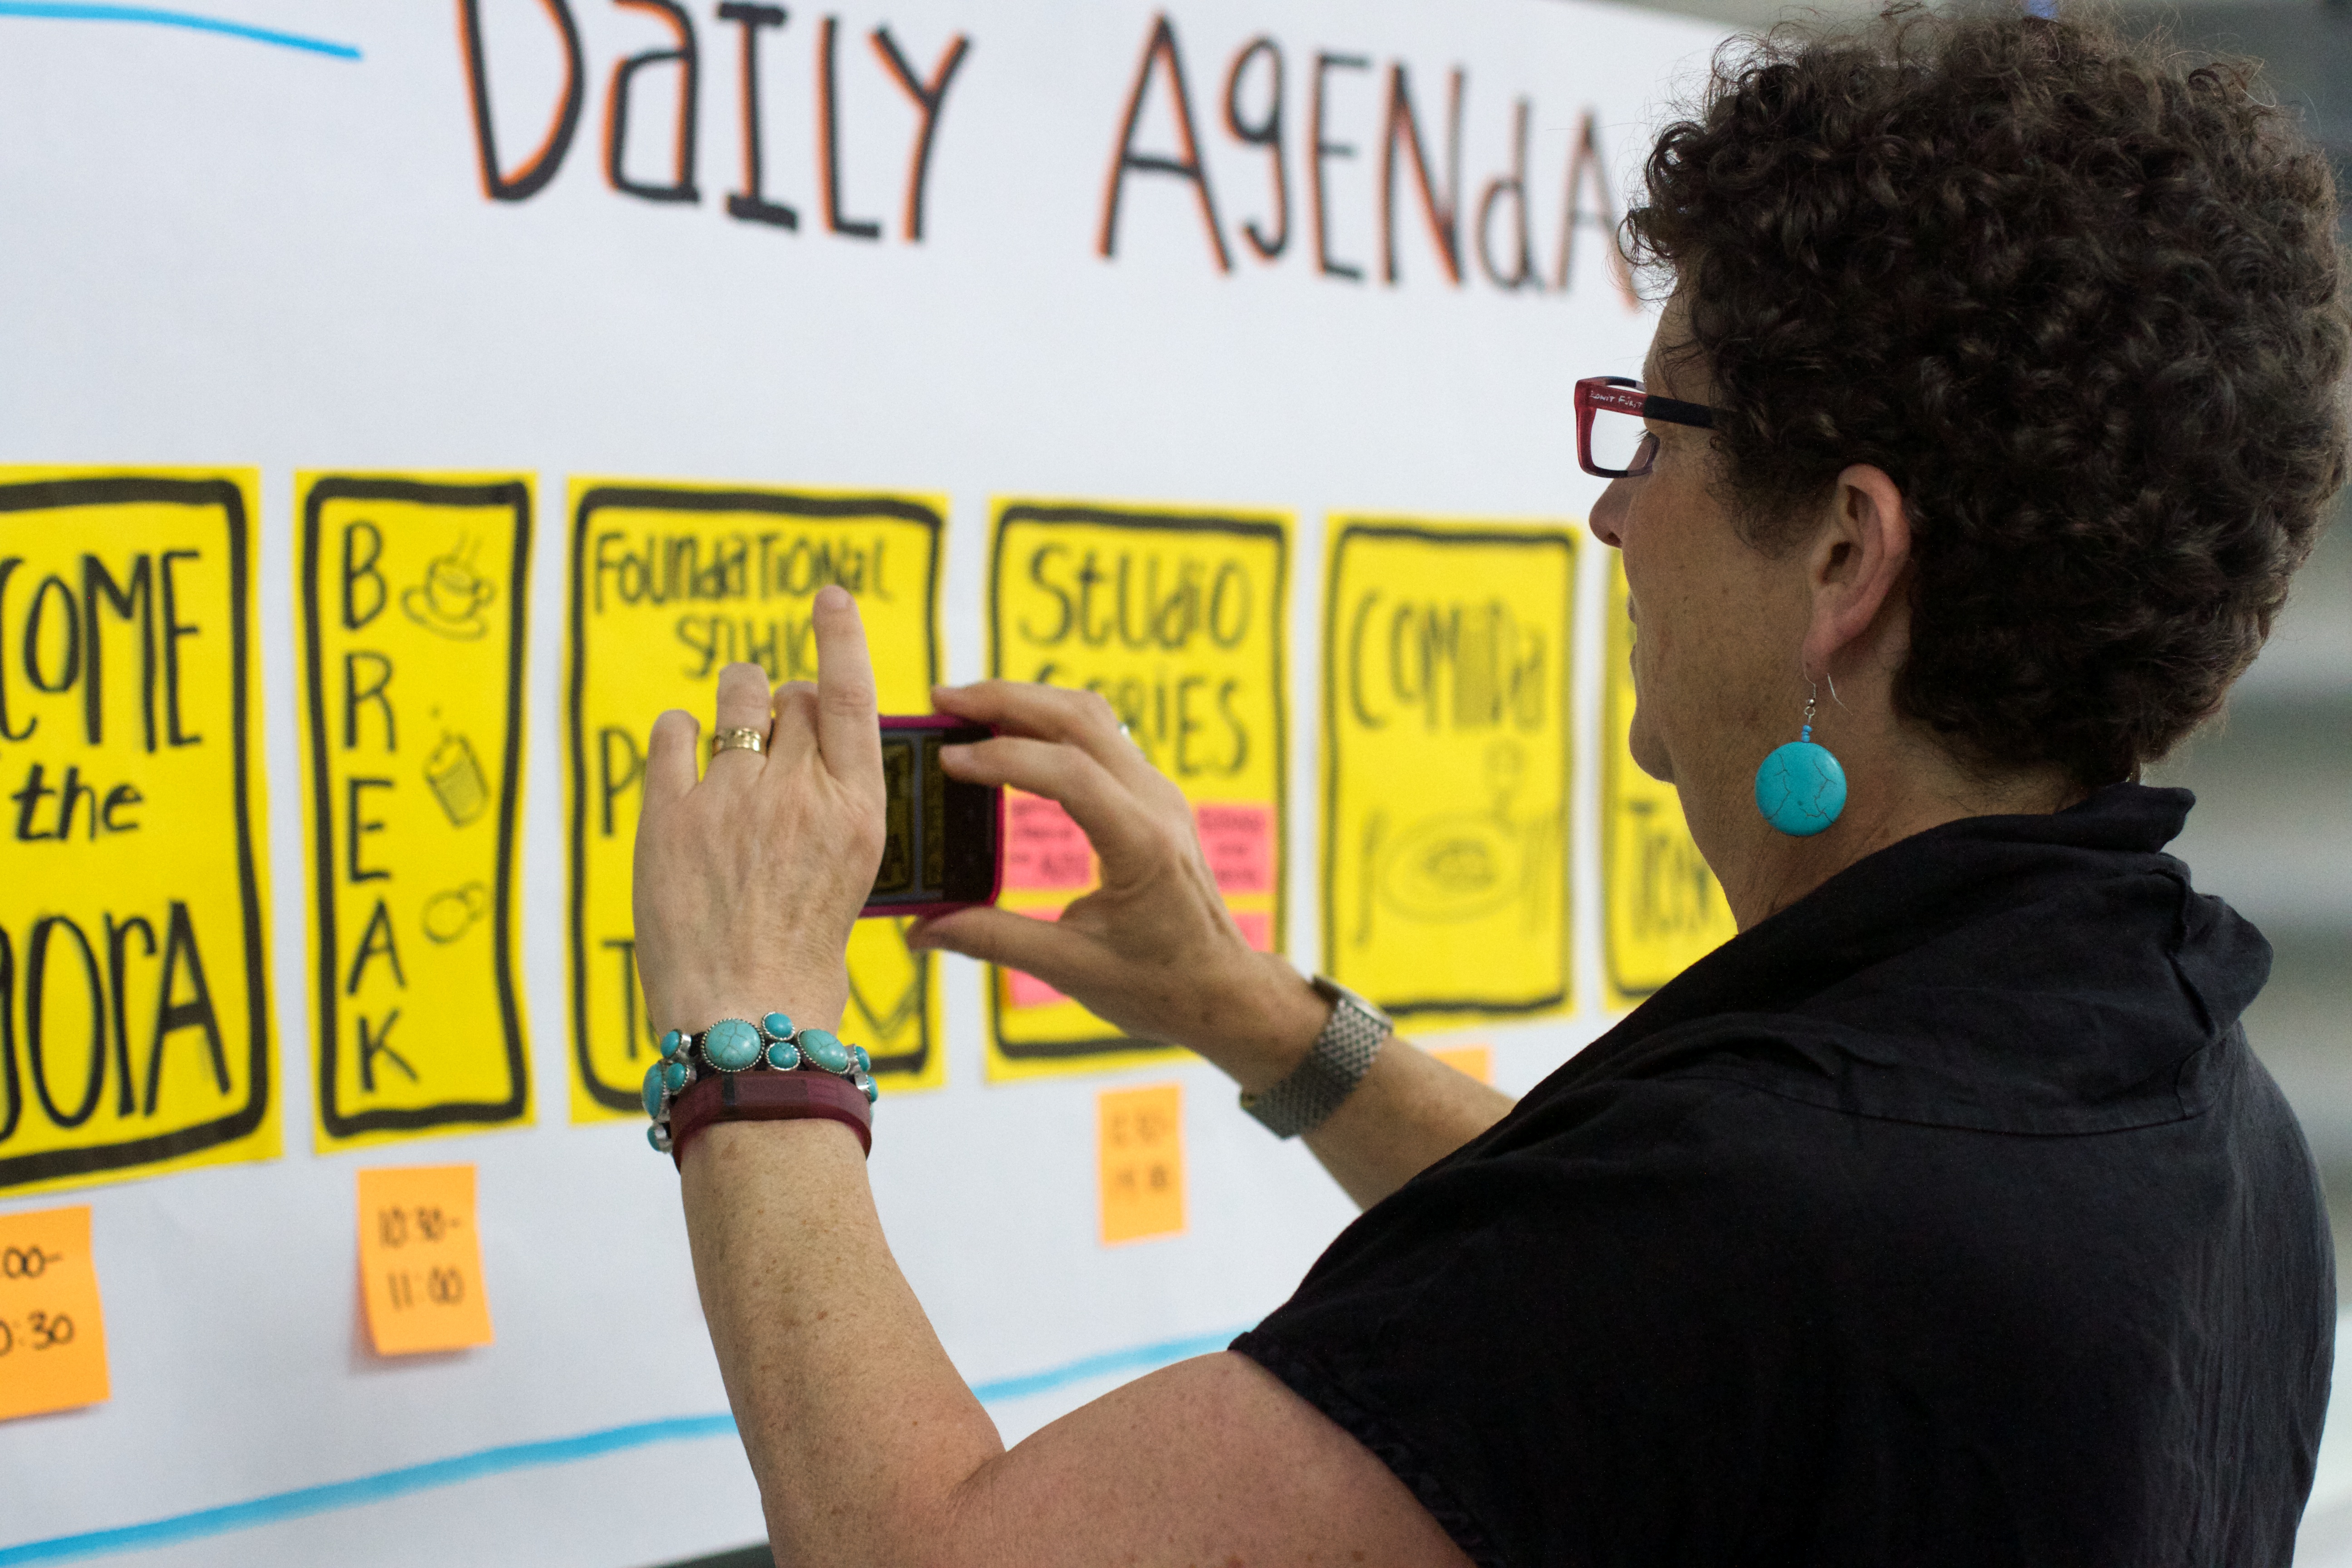
youth, energy, udgagora